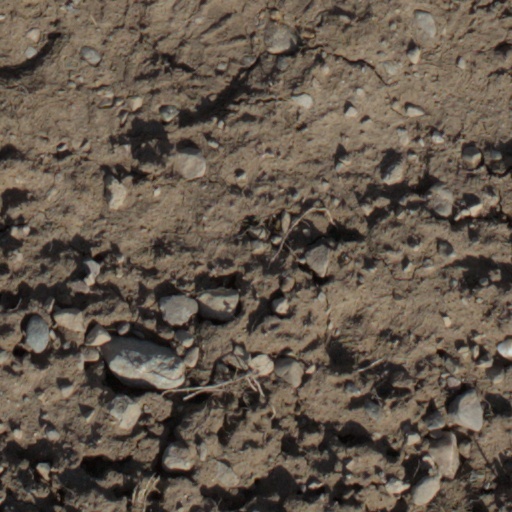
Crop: wheat